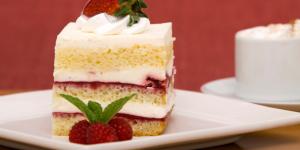
queque relleno de crema y frambuesas